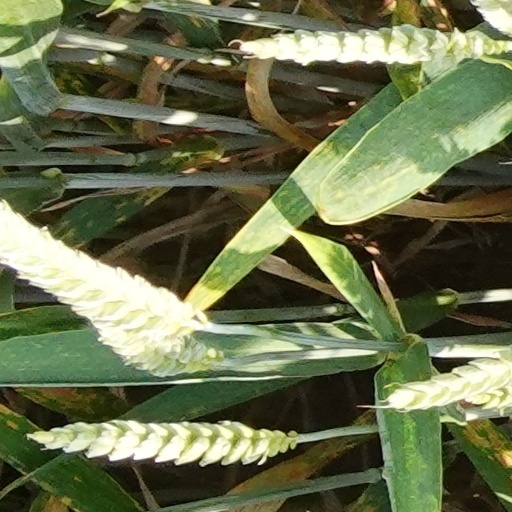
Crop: wheat